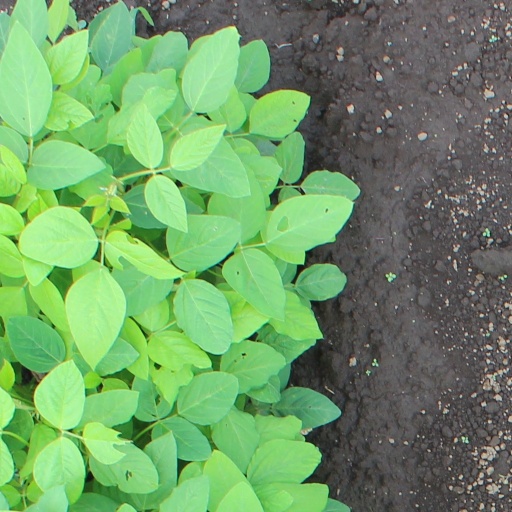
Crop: soybean